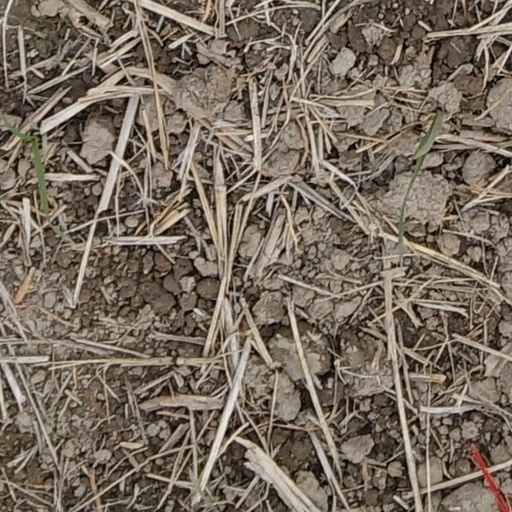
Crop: wheat